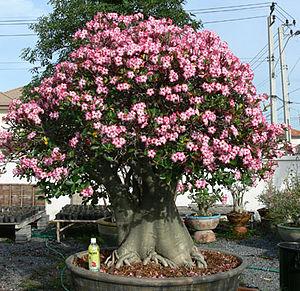
Adenium obesum est une espèce de plantes à fleurs, contenant plusieurs sous-espèces. Elle est aussi appelée Baobab chacal, Lis des Impalas, Sabi Star ou Kudu.